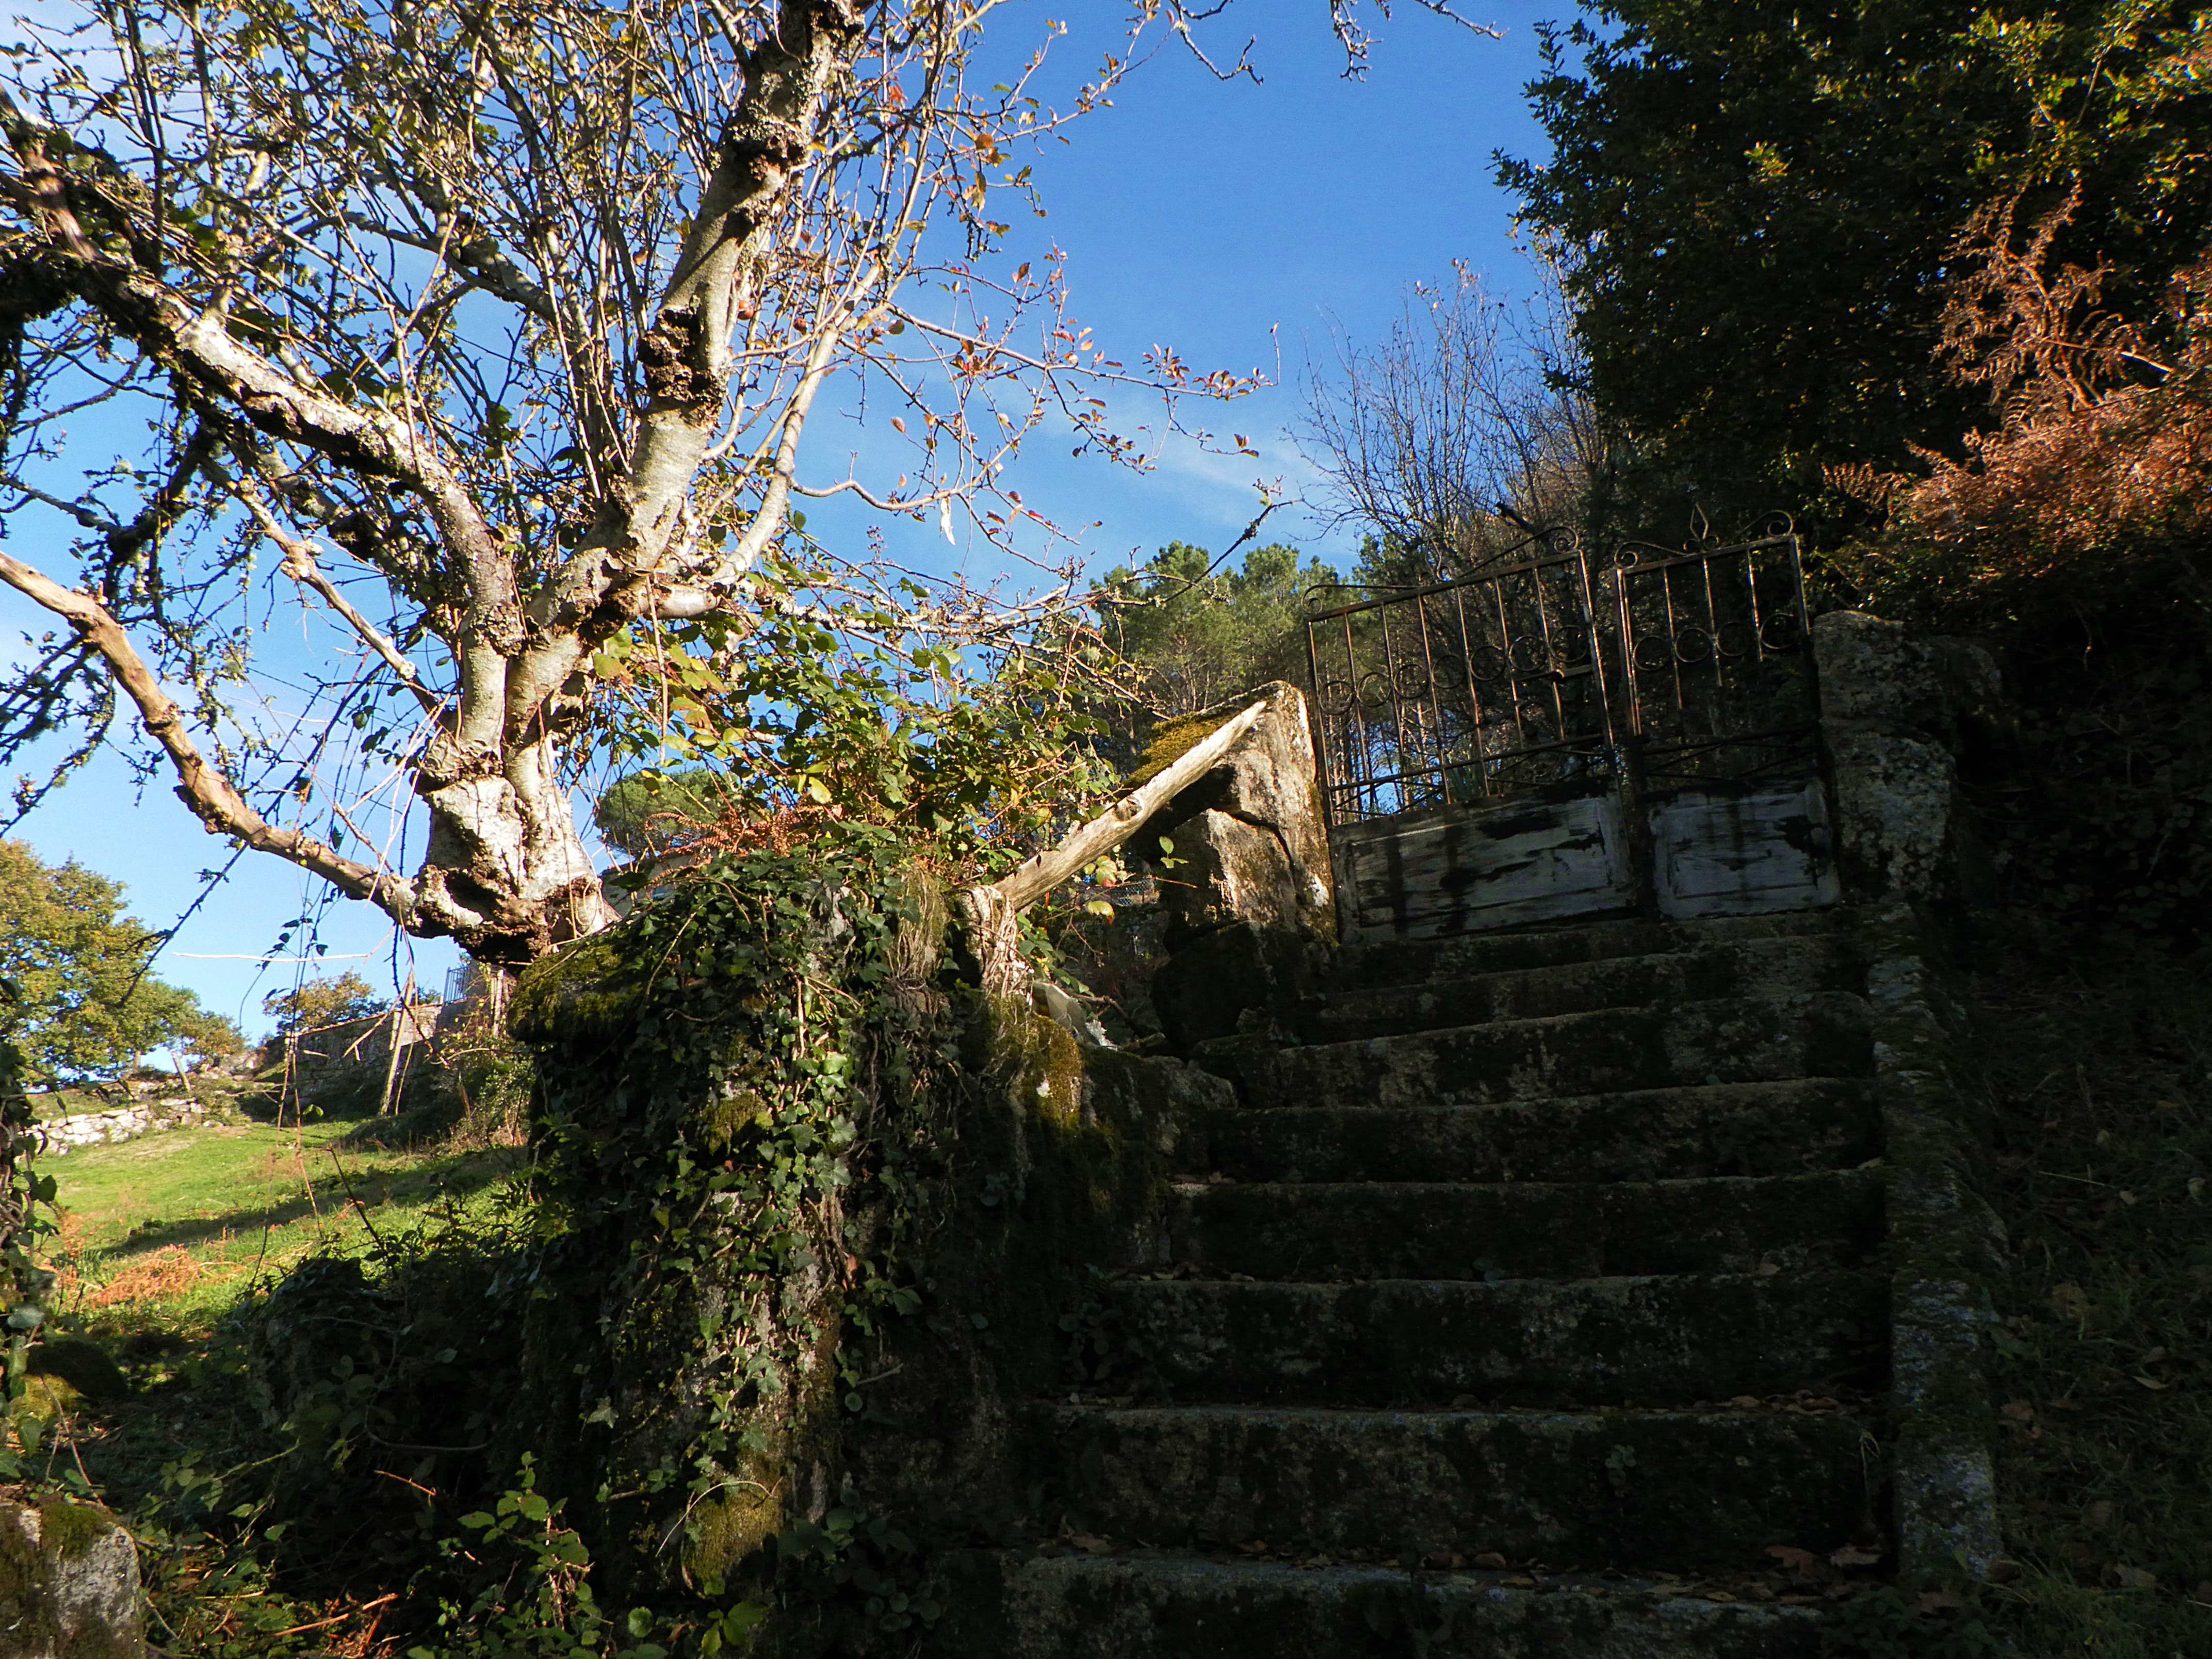
tree, plant, flower, autumn, spain, galicia, pontevedra, woodland, espana, ggl1, canoneos500d, cotobade, valongo, ruralgalicia, rural area, woody plant